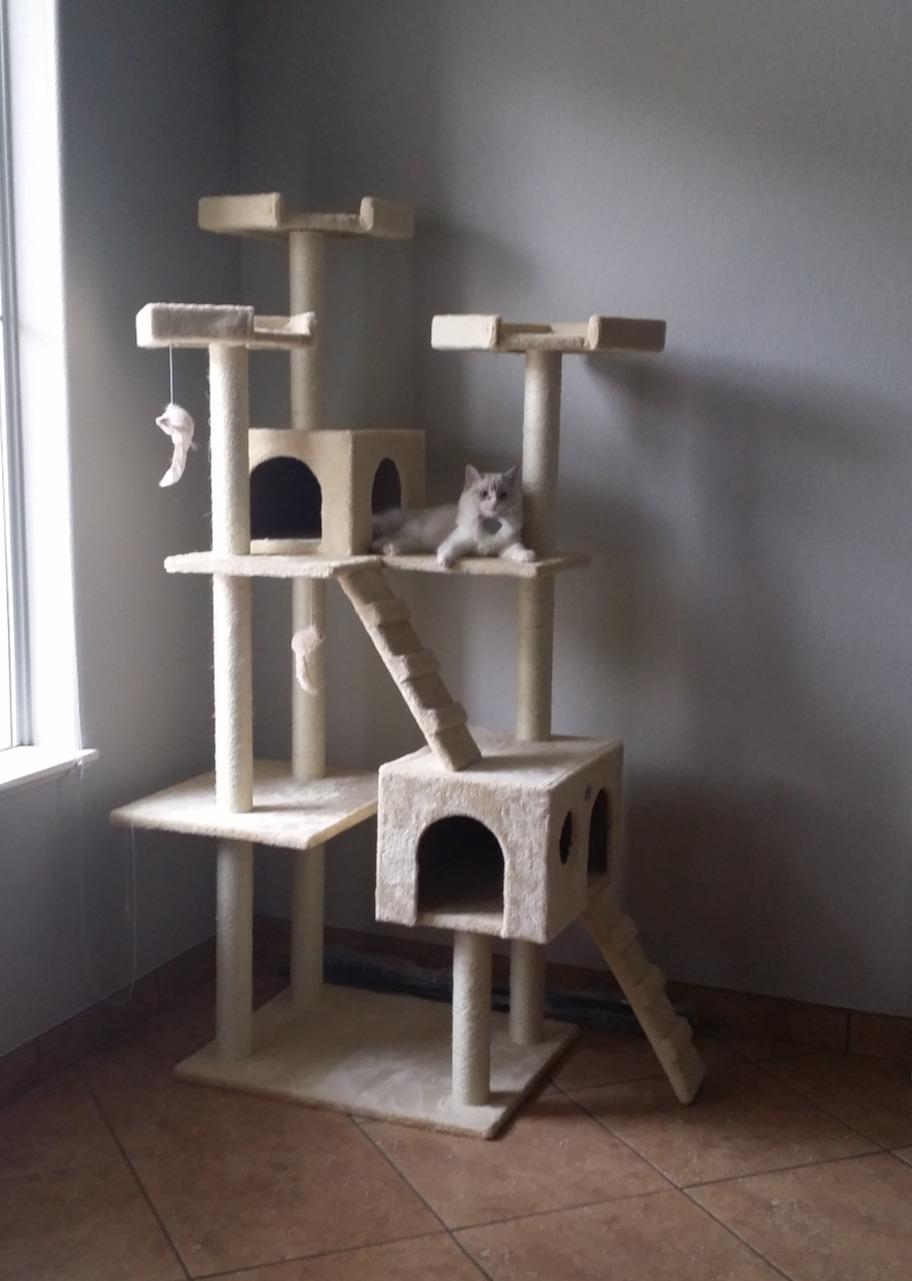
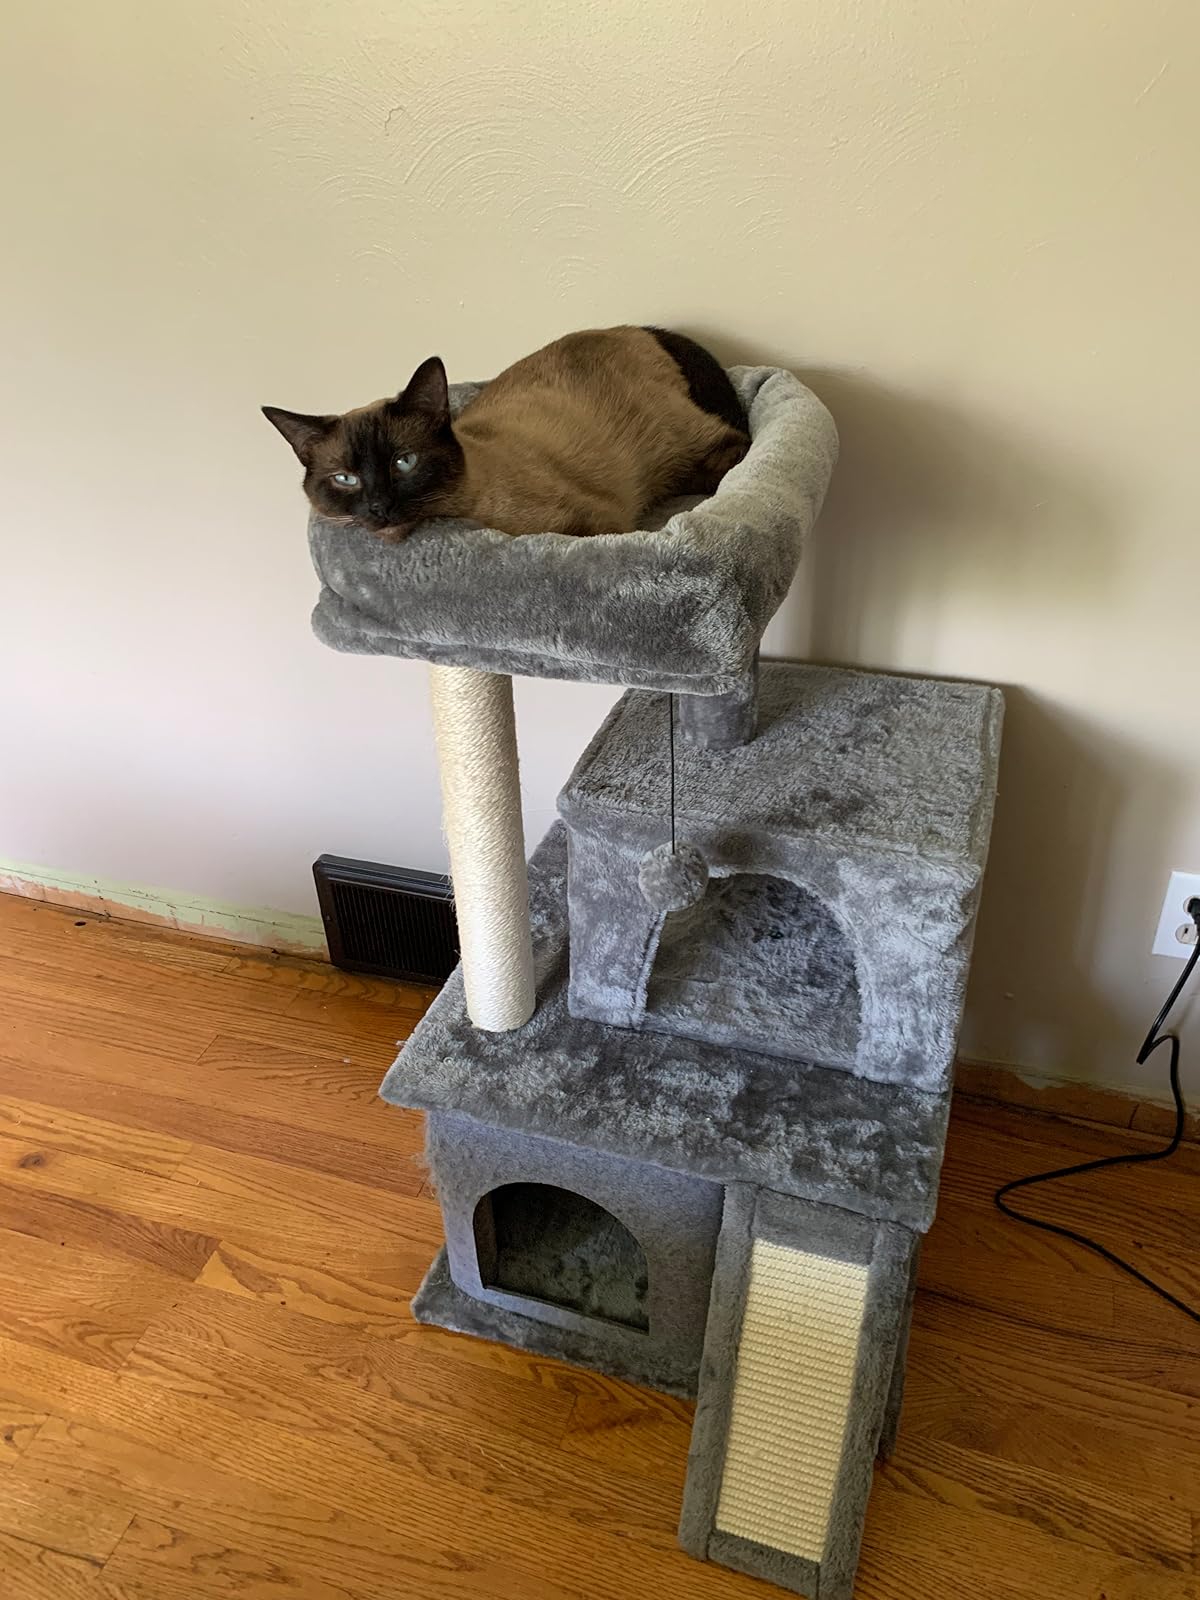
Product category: items_cat tree
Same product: no